Killing of Vivian Strong

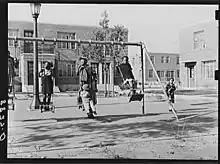
Children playing at the Logan Fontenelle Housing Project (1938)

Since officials banned all statements following the shooting, it was not until the preliminary hearing that the public heard Loder's version of what happened. Loder's statement, taken three hours after the shooting, was read in court, saying, "If I had known it was a female, I wouldn't have fired the shot." Loder claimed he called out three times to the fleeing person, "Stop or I'll shoot." During his testimony, Officer Smith said, "I believe Officer Loder said something like 'halt' or 'stop'."